Acland No. 2 Colliery

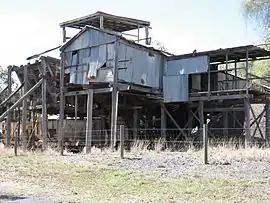
Acland No. 2 Colliery, 2006

Acland No. 2 Colliery is a heritage-listed former mine at 2 Francis Street, Acland, Toowoomba Region, Queensland, Australia. It was added to the Queensland Heritage Register on 29 June 2007.